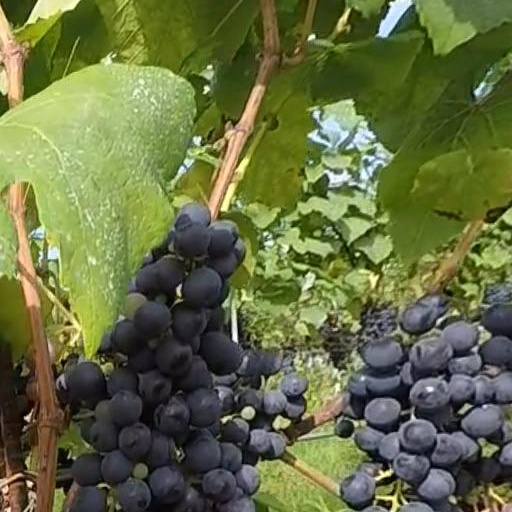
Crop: grape